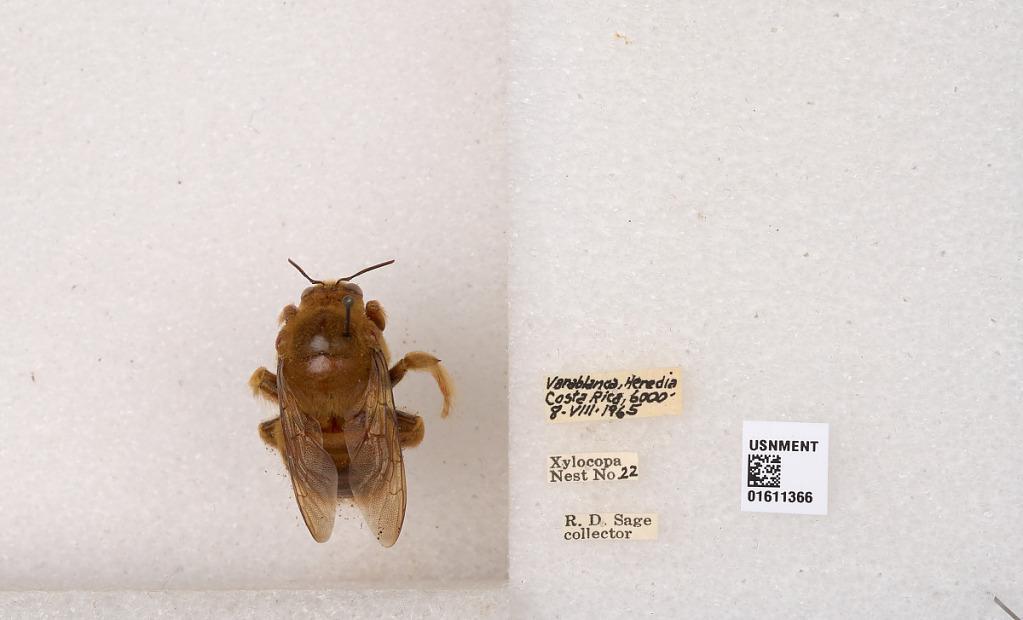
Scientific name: Xylocopa
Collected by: H. Stage
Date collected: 1965-8-8
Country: Costa Rica
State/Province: Heredia
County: Heredia
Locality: Varablanca